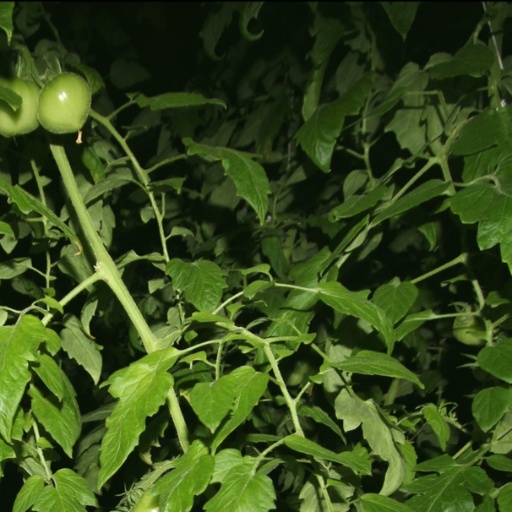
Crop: tomato